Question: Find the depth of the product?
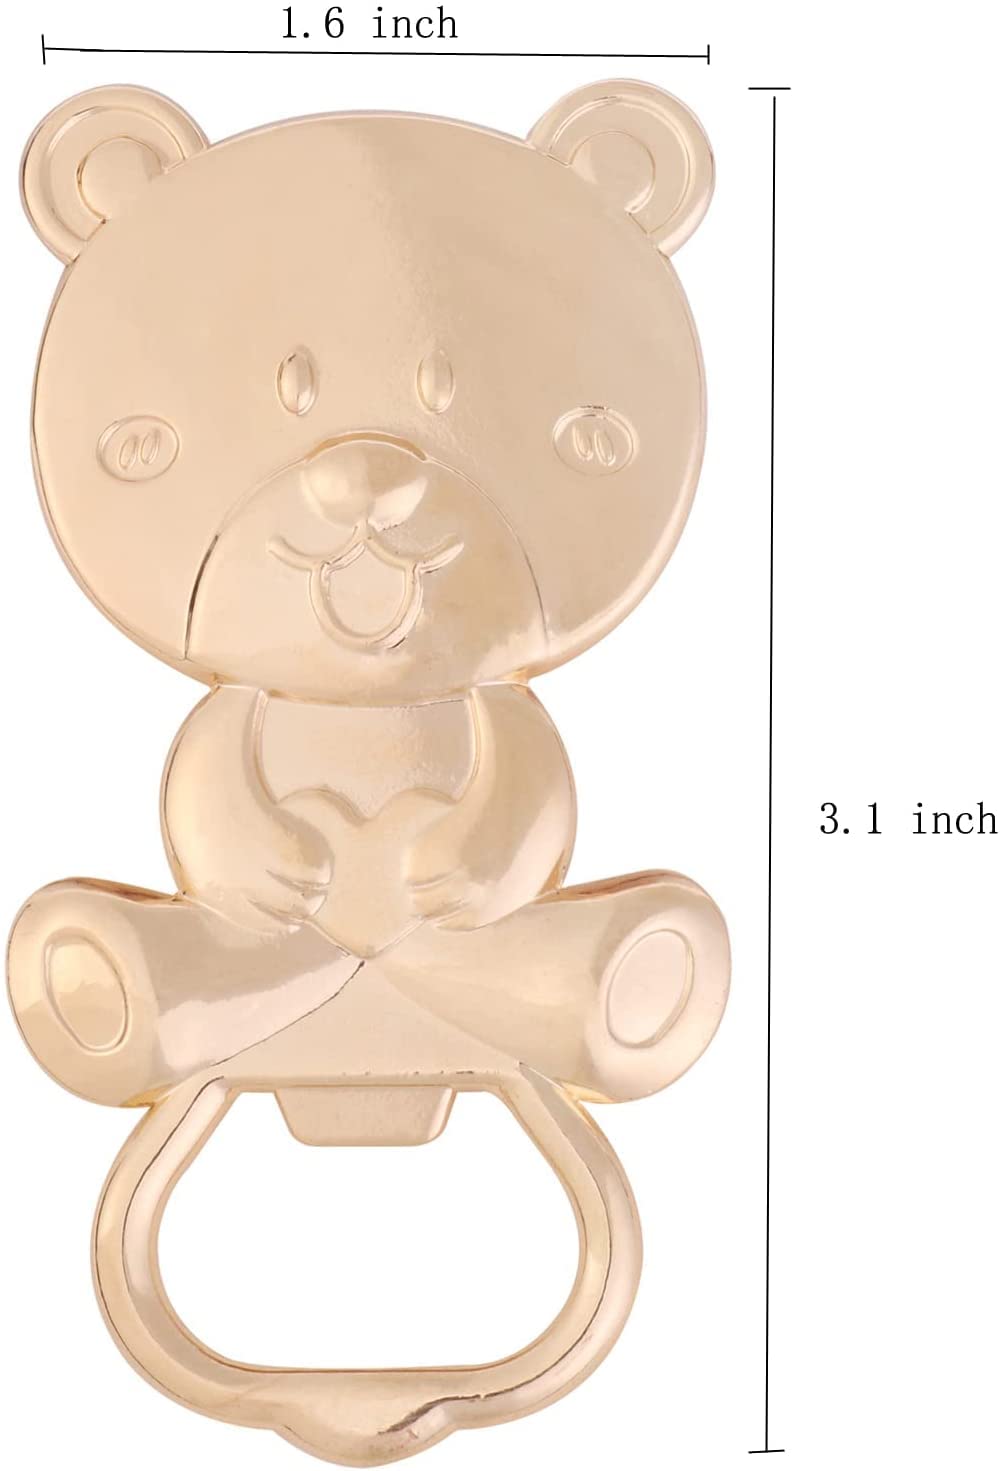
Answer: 3.0 inch